Verona defensive system

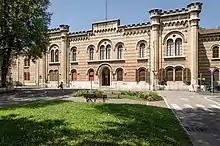
The command pavilion of the artillery arsenal of the Campagnola: built between 1854 and 1861 on the model of the Viennese one, it extended over 62000 m² on which 10 buildings were built for warehouses and workshops

Within the magisterial enclosure, the complex planning of military buildings and establishments therefore had to respond to two distinct operational orders: the first concerned the logistical services needed by the stronghold, and the second the logistical services functional to the army of Italy mobilized for the war.